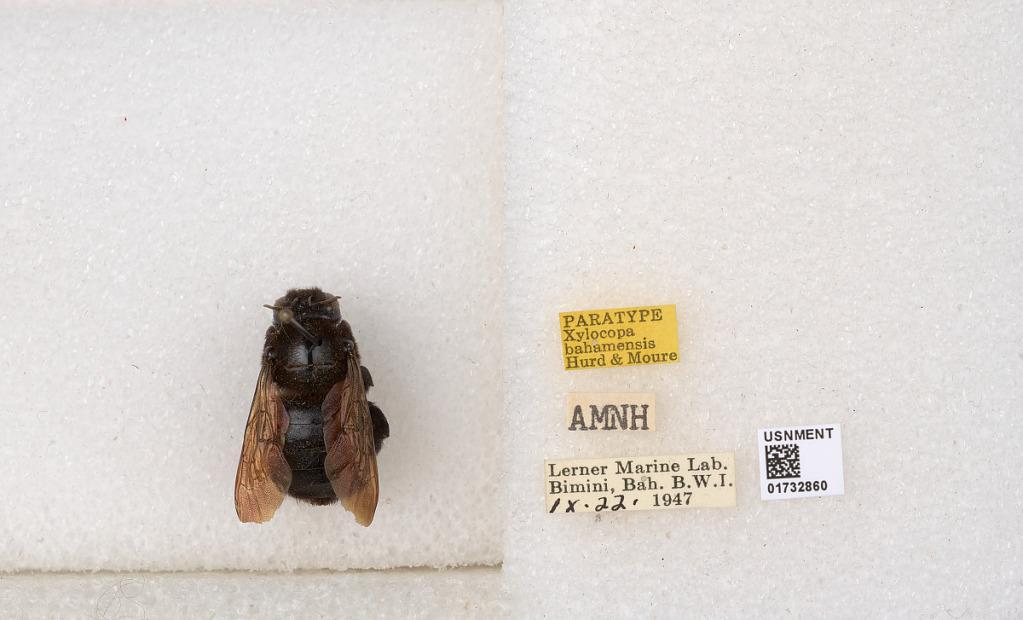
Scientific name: Xylocopa (Neoxylocopa) bahamensis Moure & Hurd
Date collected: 1947-9-22
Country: Bahamas
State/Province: Bimini
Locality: Lerner Marine Lab
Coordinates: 25.7023, -79.2789